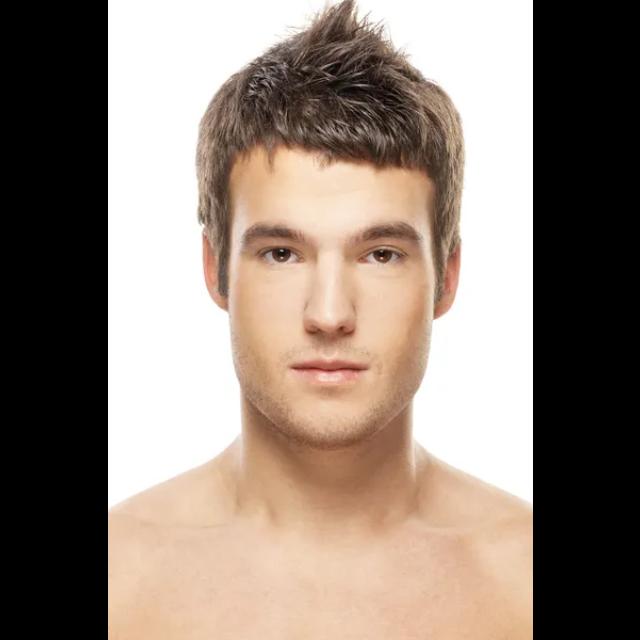
Portrait style: Real Portrait